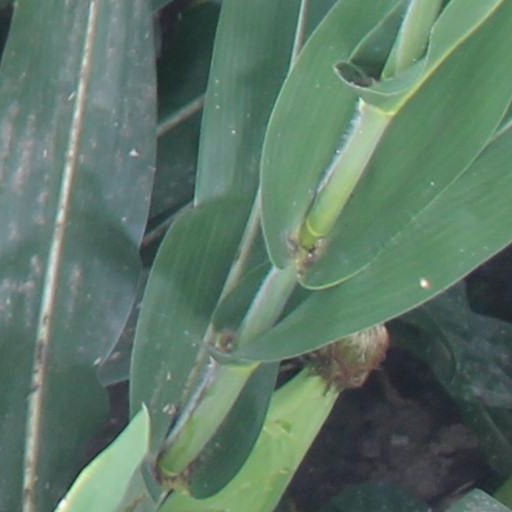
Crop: maize; corn